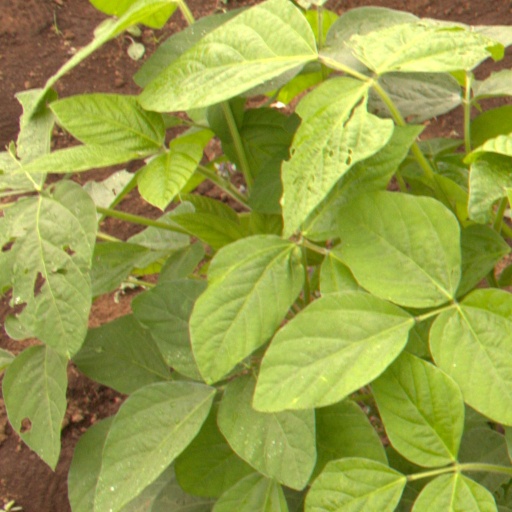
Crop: soybean